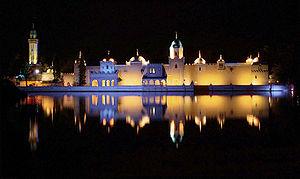
Fata Morgana est un parcours scénique du parc d'attractions néerlandais Efteling.
Efteling est un parc d'attractions et complexe de loisirs néerlandais situé à Kaatsheuvel, au Brabant-Septentrional.
Le parc d'attractions néerlandais Efteling est un des plus importants d’Europe bien qu'il ne soit essentiellement connu qu'aux Pays-Bas, en Allemagne et en Belgique. Avec pour thèmes les contes et légendes, il est un des parcs les plus visités d'Europe et a reçu plus de cent millions de visiteurs depuis son ouverture.